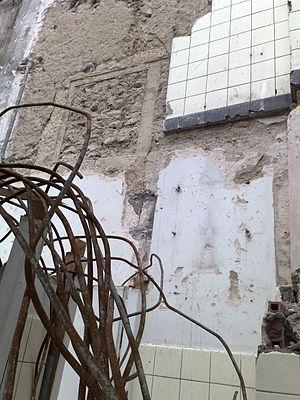
fenêtre à meneaux mise à jour lors des travaux à l'arrière du 6 place des Charrons, Metz
L’hôtel de Burtaigne est une demeure patricienne de Metz, datant de la Renaissance, construite dans les dernières années de la République messine par une famille membre des paraiges, les Gournay. Il est classé au titre des Monuments historiques depuis 2006.